Peters-Graham House

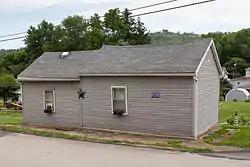
From Second Street, June 2014.

The Peters-Graham House is an historic, American home that is located in Greensboro in Greene County, Pennsylvania.